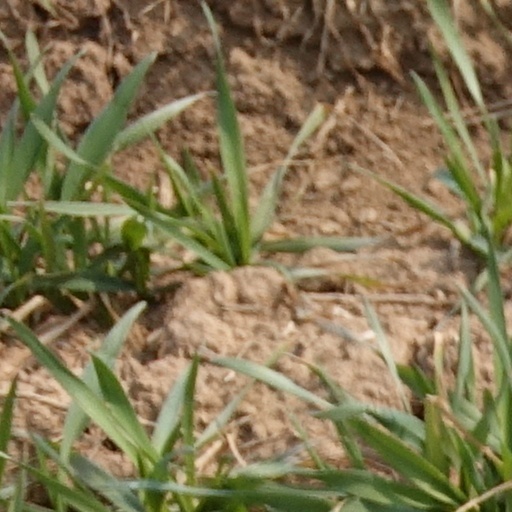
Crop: wheat